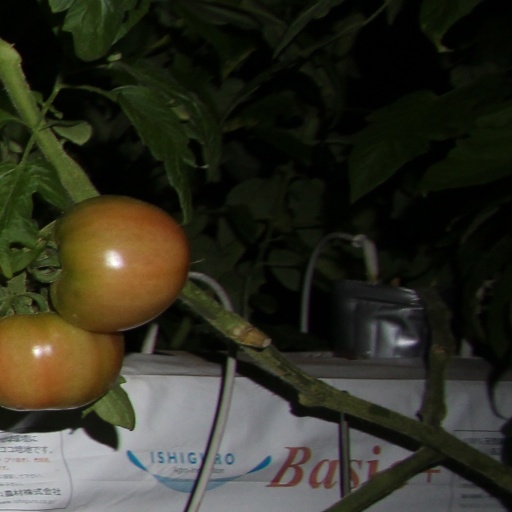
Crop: tomato